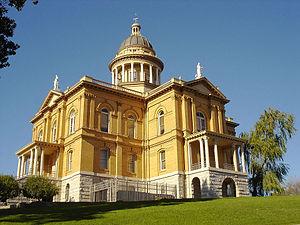
La ville d’Auburn est le siège du comté de Placer, en Californie, aux États-Unis. Au recensement de 2010 sa population était de 13 330 habitants. La ville est connue pour son histoire durant la Ruée vers l'or californienne et contient l'un des centres-villes les mieux préservés de l'État.
Ceci est la liste des lieux historiques inscrits sur le registre national dans le comté de Placer en Californie.
Il y a plus de 2 800 propriétés et districts sur le Registre national des lieux historiques dans les 58 comtés de Californie, dont 145 désignés comme des National Historic Landmarks.